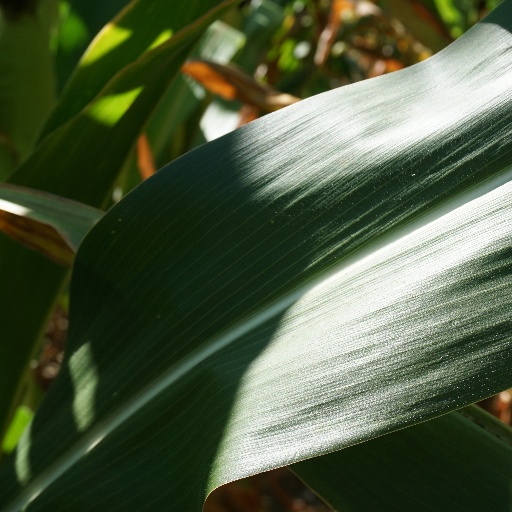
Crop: maize; corn